Free Will Baptist Church of Auburn

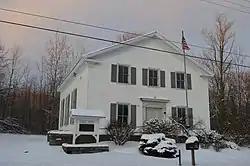
Front and western side of the church

The Auburn Free Will Baptist Church is a historic former Baptist church building in Auburn Township, Geauga County, Ohio, United States. Constructed in the second quarter of the nineteenth century, it is no longer home to the congregation that built it, but it remains a significant component of the area's built environment, and it has been named a historic site.